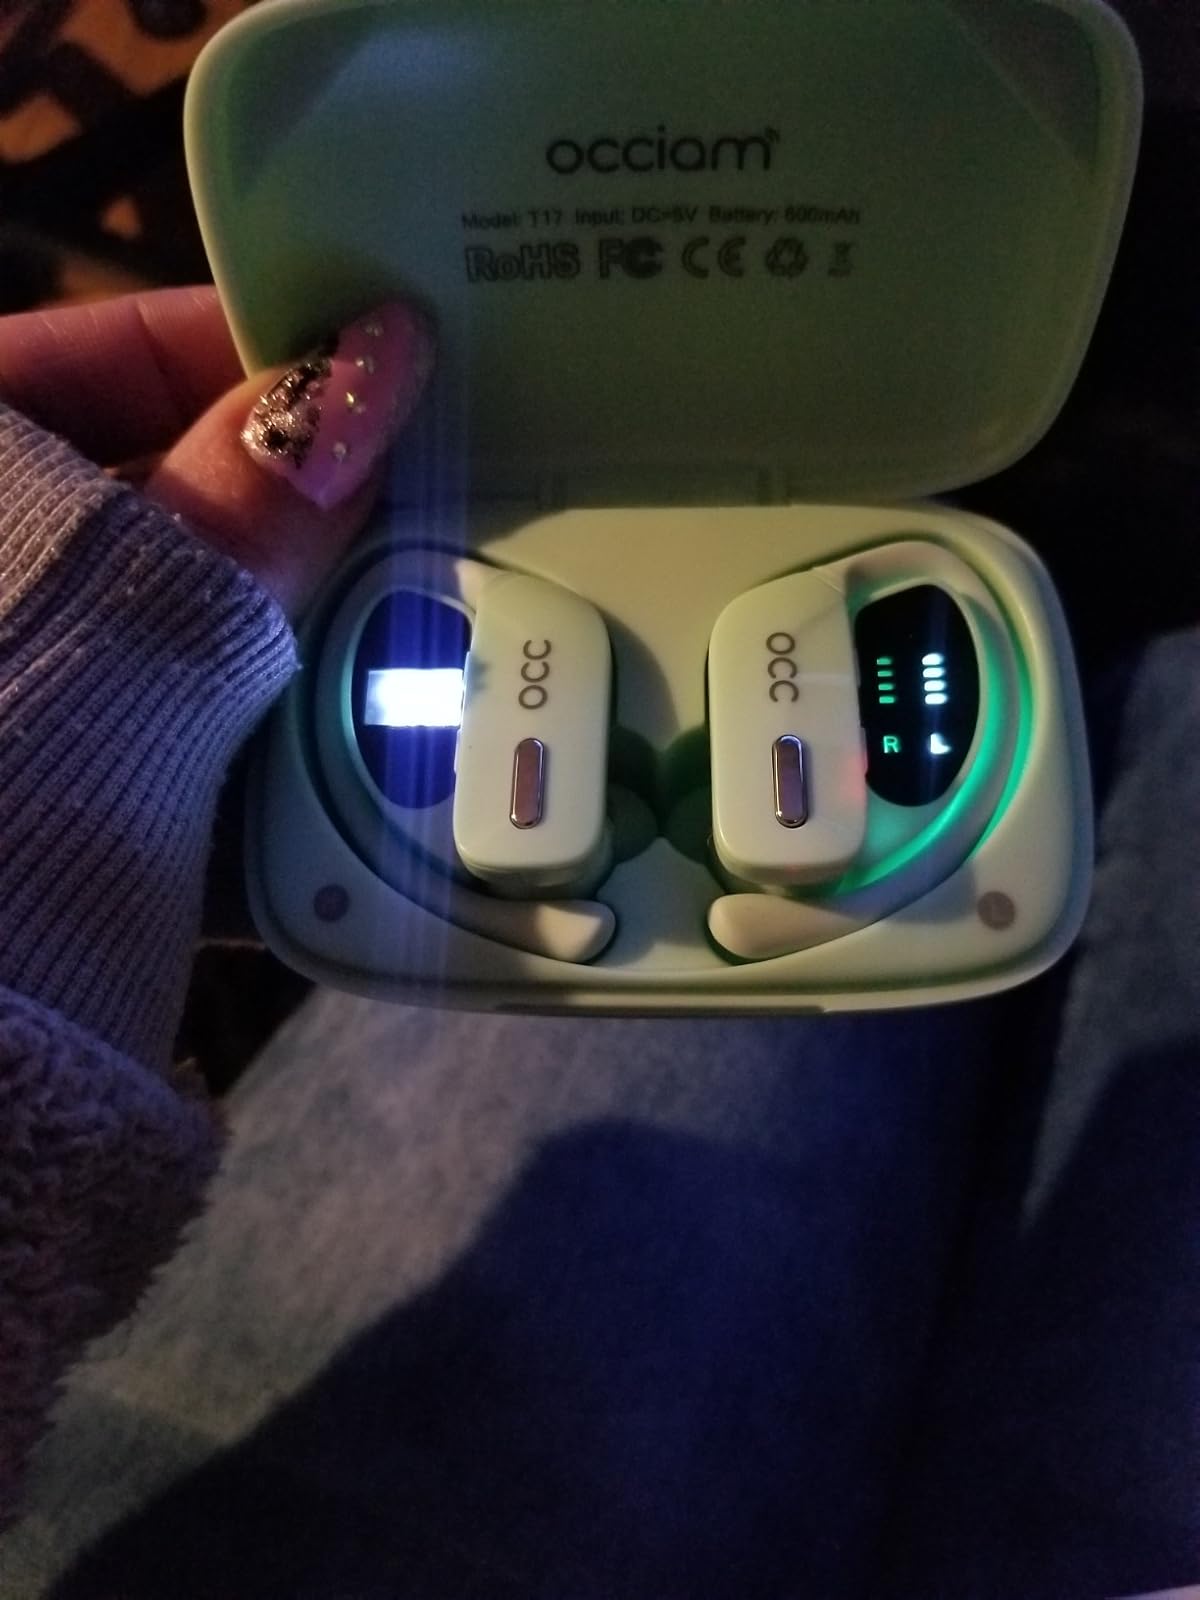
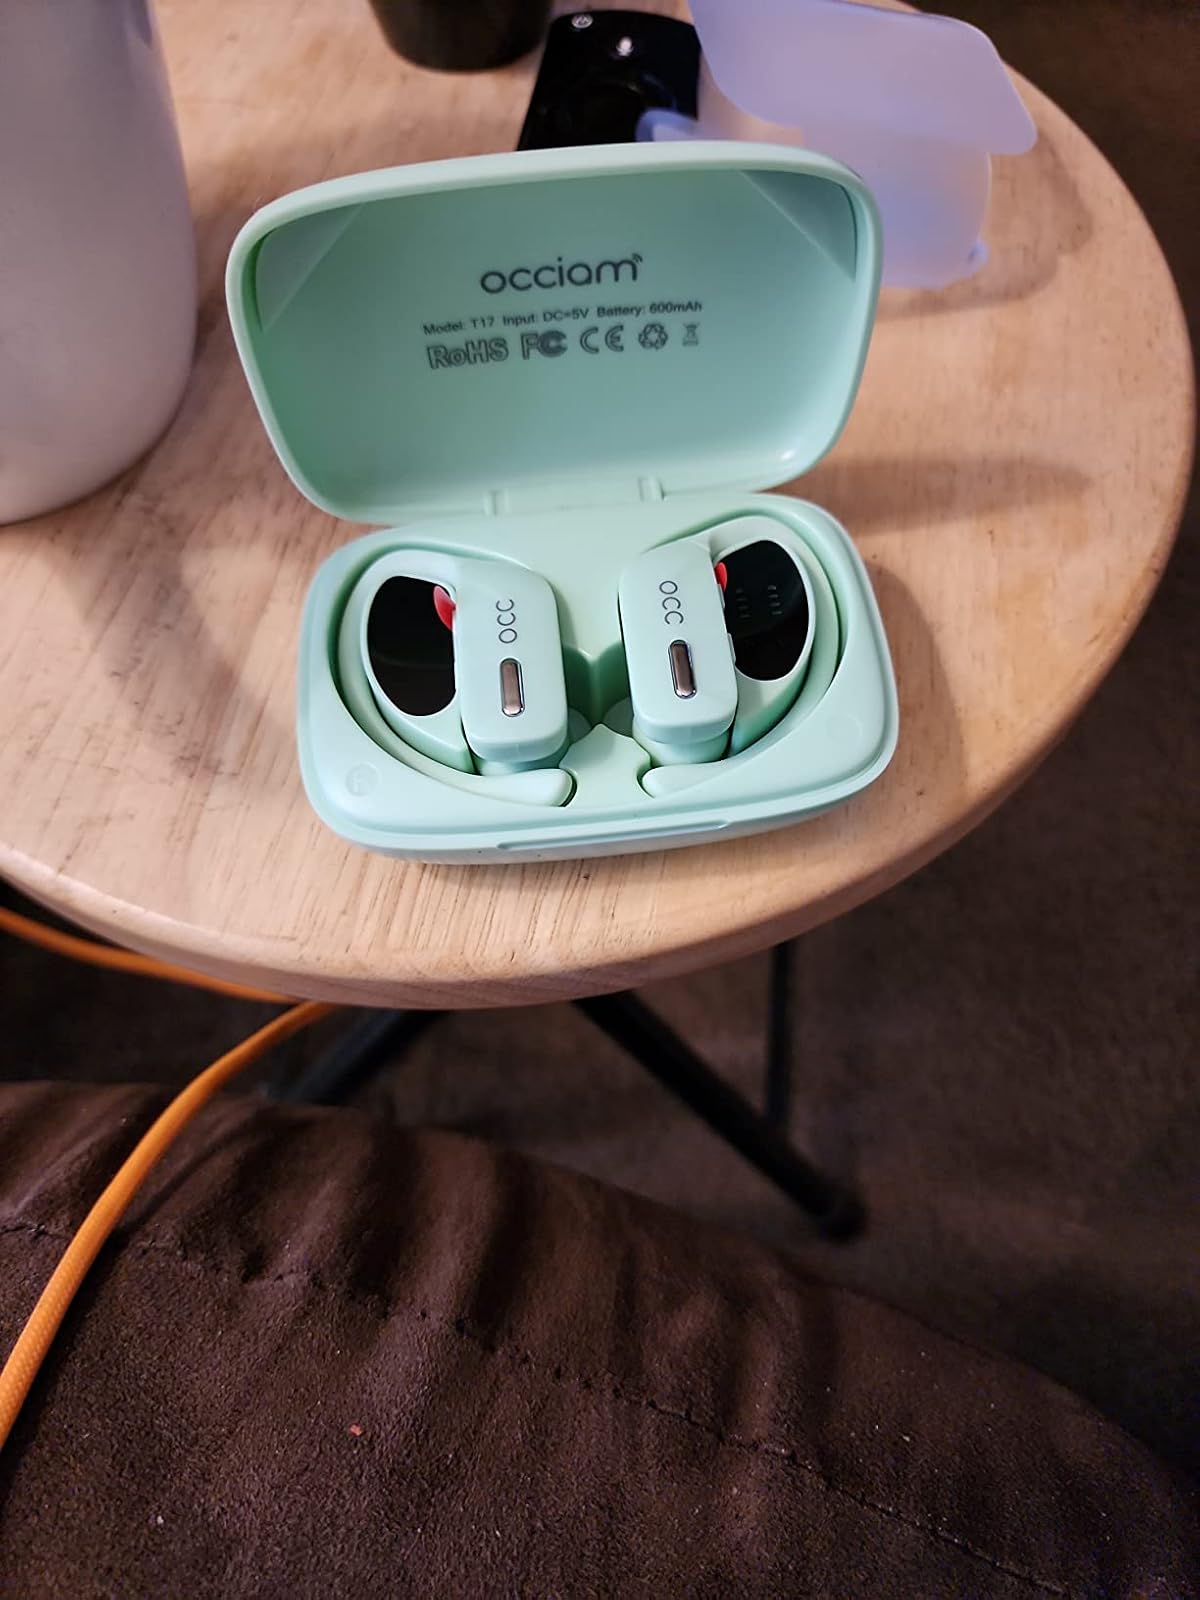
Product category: earbuds
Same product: yes